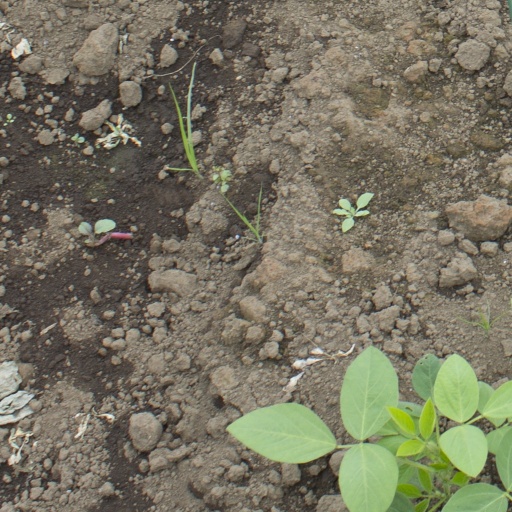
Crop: soybean